Thorvald Boye

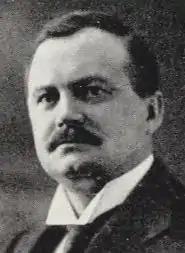

Thorvald Boye (1 February 1871 – 10 December 1943) was a Norwegian Supreme Court Justice, educator and legal scholar.